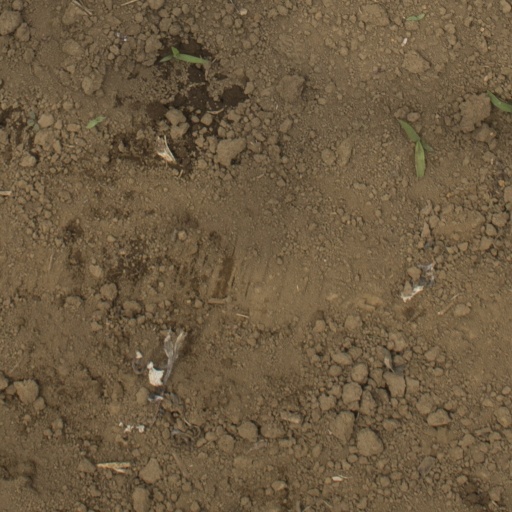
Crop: Jerusalem artichoke